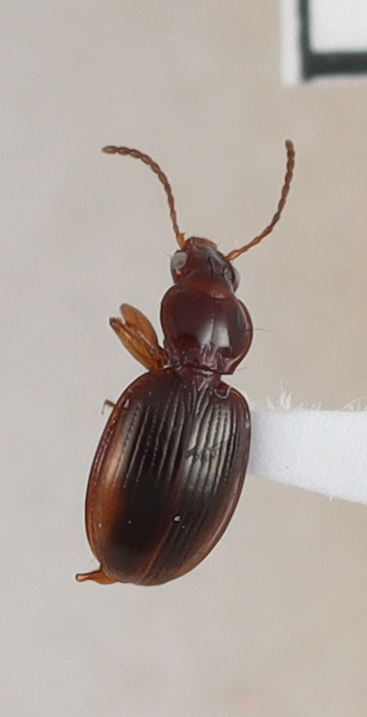
Scientific name: Mecyclothorax rufipennis
Plot: 6
Trap: W
Collected: 20240911